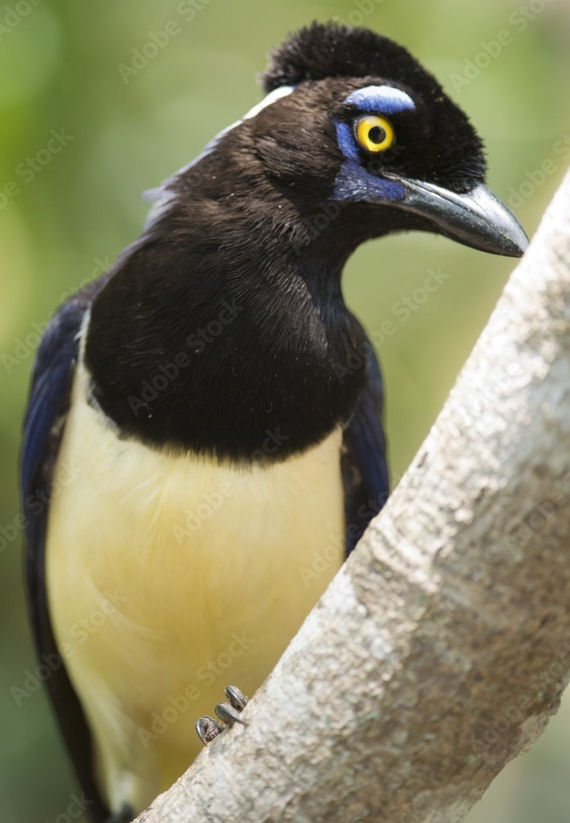
Species: PLUSH CRESTED JAY
Scientific name: CYANOCORAX CHRYSOPS
ImageNet parent category: jay